Barbours Creek-Shawvers Run Cluster

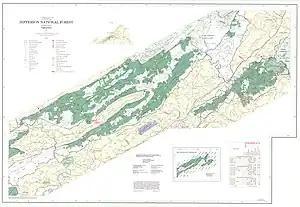
1983 Map of the north portion of the Jefferson National Forest in southwest Virginia

The cluster is about six miles north of New Castle. Roads and trails are given on National Geographic Maps 788 (Covington, Alleghany Highlands). A great variety of information, including topographic maps, aerial views, satellite data and weather information, is obtained by selecting the link with the wild land's coordinates in the upper right of this page.